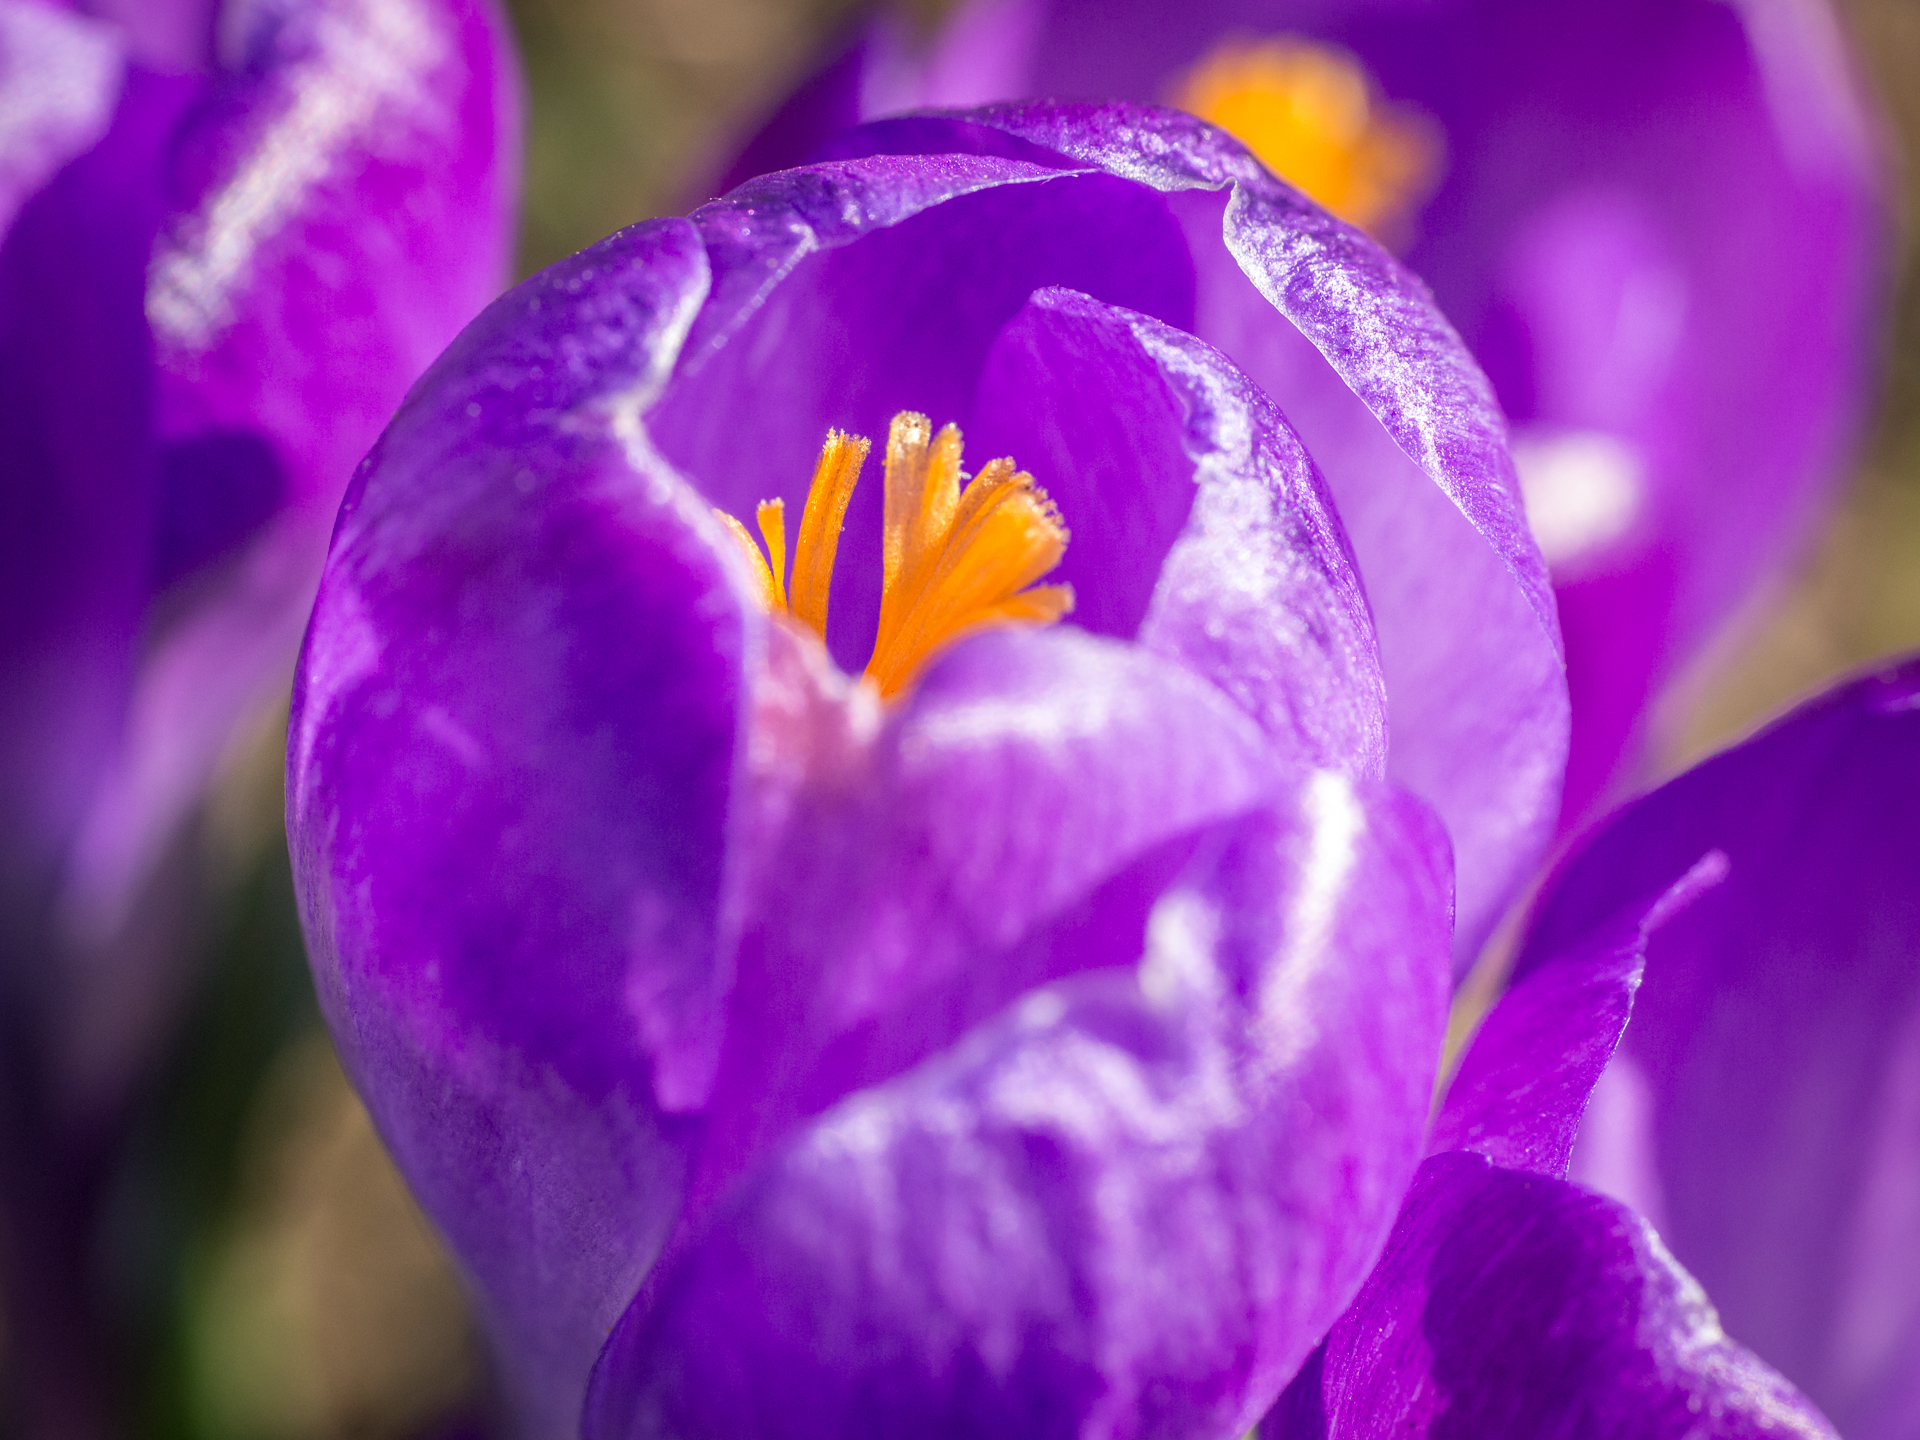
blossom, plant, flower, purple, petal, spring, flora, close up, 2014, iris, eye, berlin, organ, crocus, macro photography, flowering plant, land plant, iris family